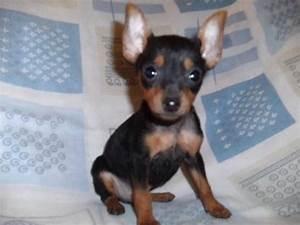
dog